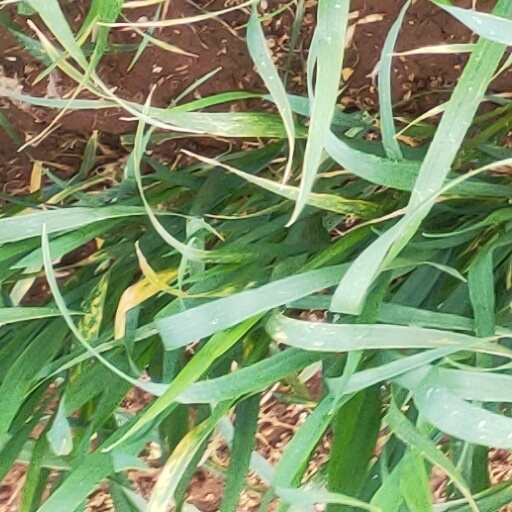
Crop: wheat